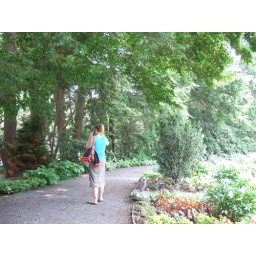
Some white girl in Prospect Garden